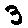
Label: 3